List of high-speed railway lines in India

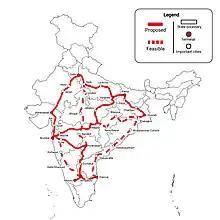
Potential Diamond Quadrilateral route map.

Diamond quadrilateral is an ambitious plan from India to connect its major cities of New Delhi, Kolkata, Chennai and Mumbai via a high-speed rail network. Sections of this project are either already under construction or proposed.